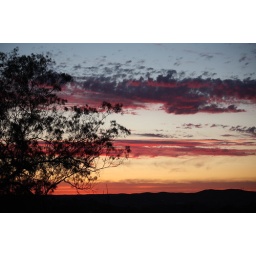
Lots of great color in tonights sunset, blue skies, pink clouds, a treat!